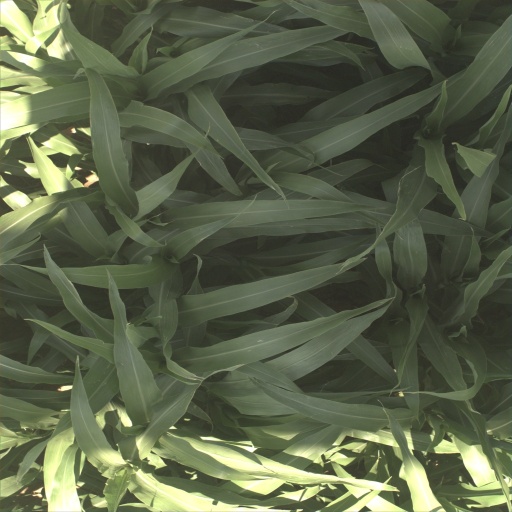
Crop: sorghum